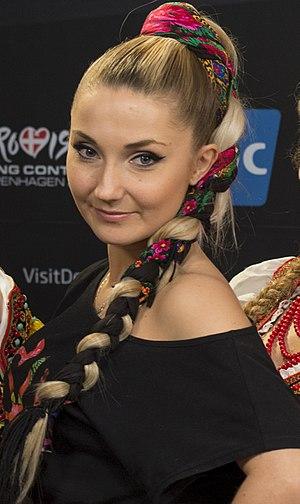
Cleo, née Joanna Klepko le 25 juin 1983, est une chanteuse polonaise.